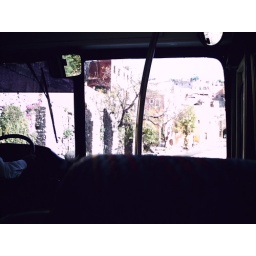
More beautiful stone arches with flowered vines all over them. From the bus can't you tell!! Jan. 21